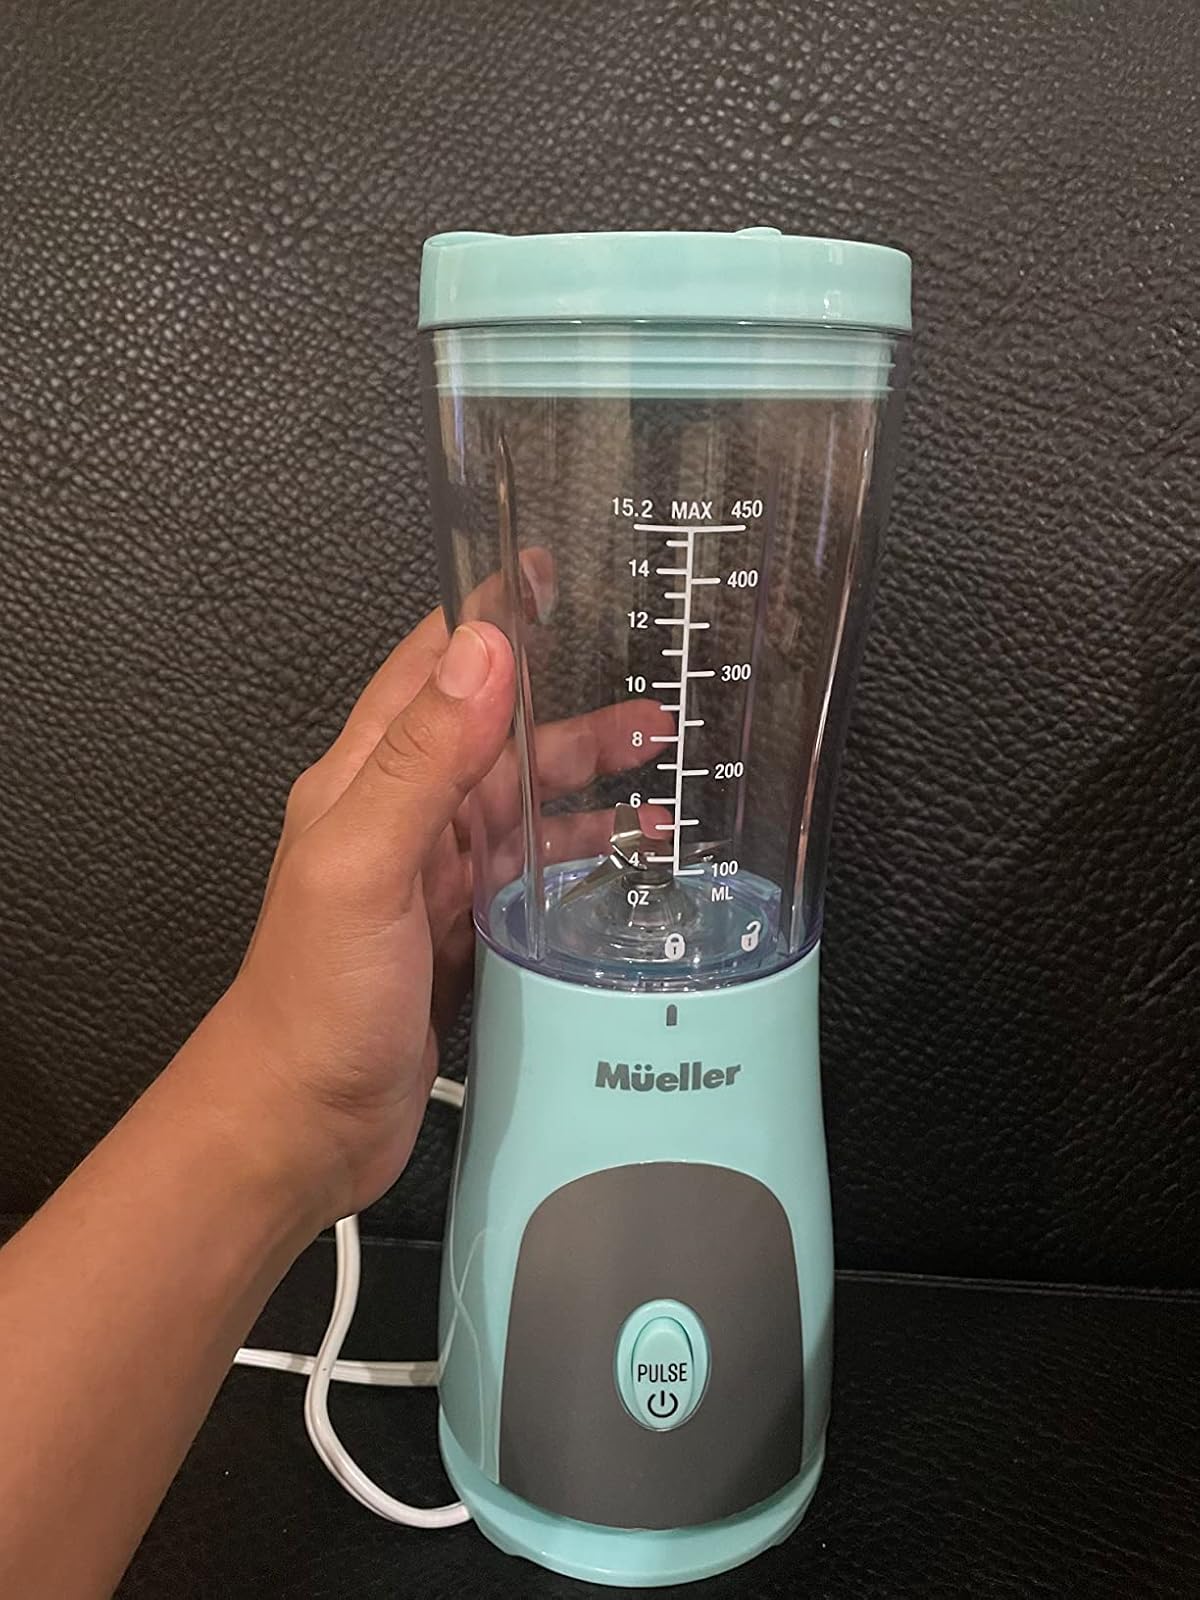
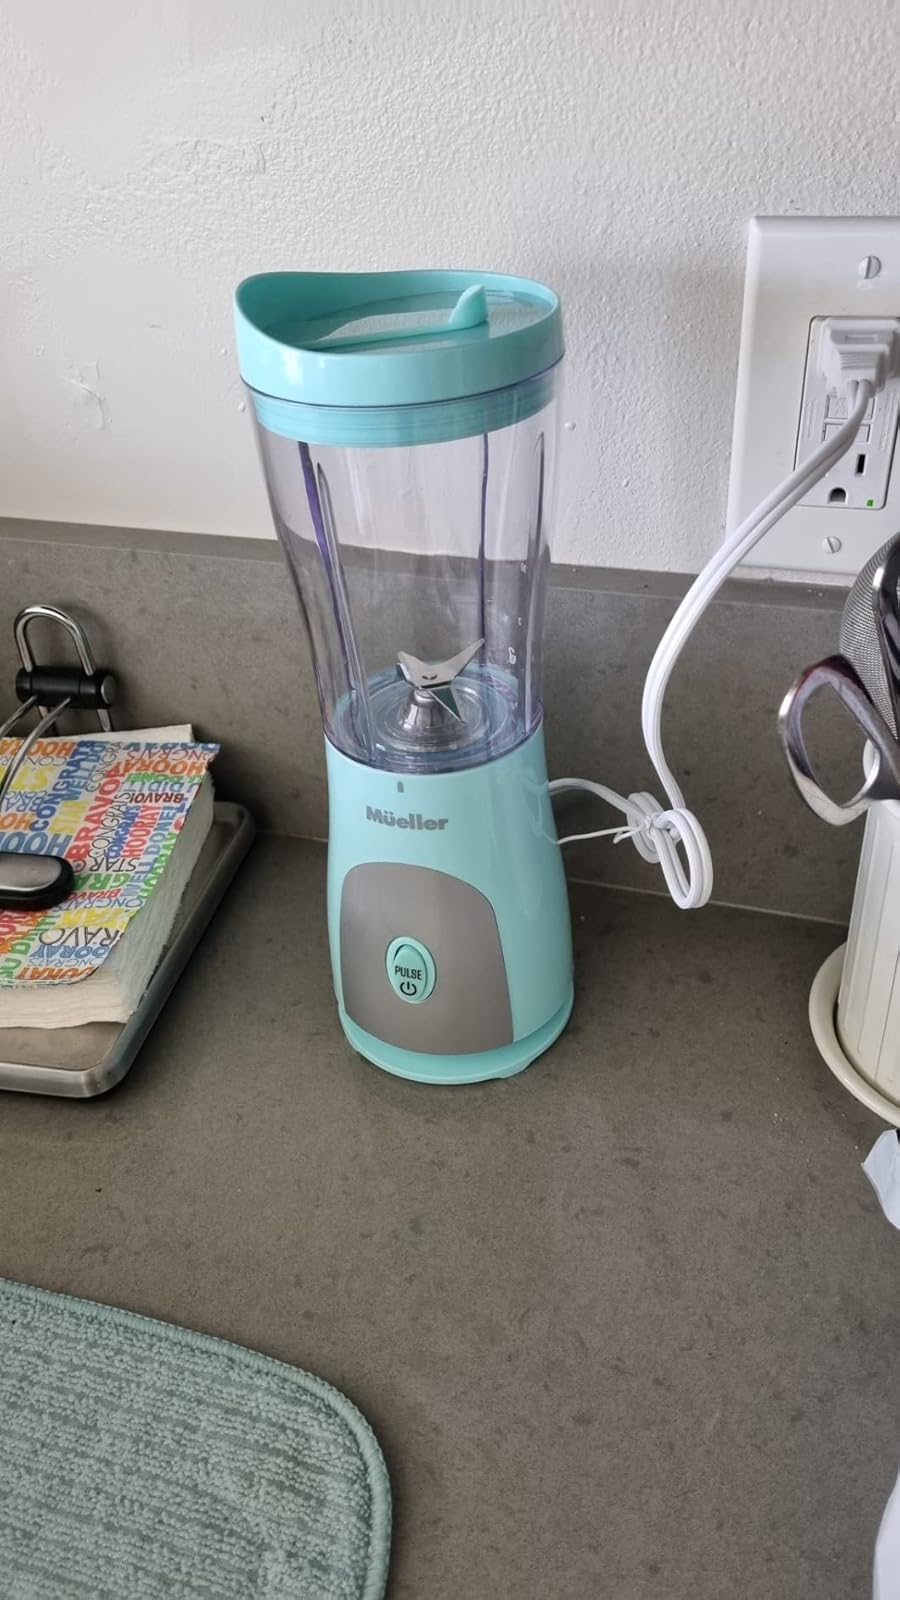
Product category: items_blender
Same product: yes